Grounds for Coffee

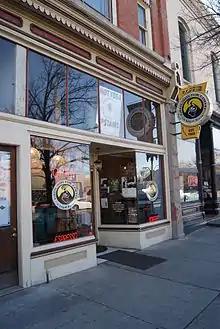
Grounds for Coffee in Ogden, Utah, on historic 25th St.

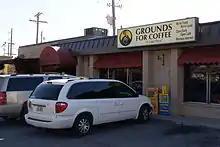
Grounds for Coffee in Ogden, Utah, on Harrison Blvd.

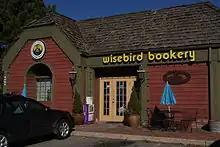
Grounds for Coffee in Ogden, Utah, at the Wisebird Bookery location on Harrison Blvd.

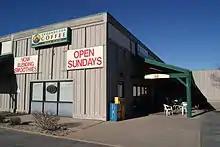
Grounds for Coffee in Clearfield, Utah

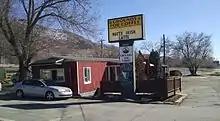
Grounds for Coffee in Layton, Utah on Highway 89

Grounds for Coffee opened its first location approximately 1989 adjacent to Liberty Park in Salt Lake City. The original owners (Bendt and Sandra Johnson) operated as a licensed retail coffee business and roaster. By the early 1990s they had nine separately owned and operated locations mostly in Salt Lake City, with a shop in both Ogden and Clearfield which carried their name, drink recipes, and line of roasted coffee beans. By the mid- to late 90s the Johnsons closed the roasting operation and left Utah. This left each existing shop to operate as an individual location. One by one they mostly closed with the exception of the shop at 3005 Harrison Blvd., Ogden owned and operated by Dan & Suzy Dailey and the Clearfield shop owned and operated by Pam McLaughlin at 375 South State St. (Lakeside Square), in Clearfield. It was at this point in time that Dan and Suzy Dailey acquired the trademarked logo and Grounds for Coffee name. They restructured the operation from a licensed business to a franchise. With only the two existing locations, Pam McLaughlin was invited but declined the offer to operate under the new franchise. She continues to operate independently from, and amicably with, the Daileys today.